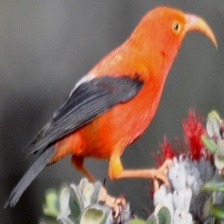
Species: IWI
Scientific name:  VESTIARIA COCCINEA.